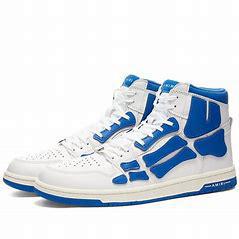
Brand: Amiri
Model: Skel Top